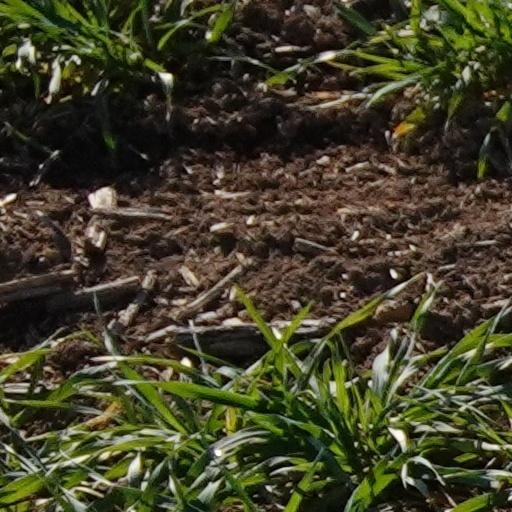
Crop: wheat